Cornelis Jacob van de Graaff

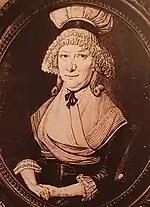
Hester Cornelia Reynet, the wife of Cornelis Jacob van de Graeff

Van de Graaff started a military training institution, aiming to improve the artillery service and protect the Cape. Thibault also lectured in military science and mathematics at the military school. The defence system of the northern and eastern frontiers and the local government of the Colony were strengthened by the establishment in 1786 of the Graaff-Reinet district, named after Van de Graaff and his wife.